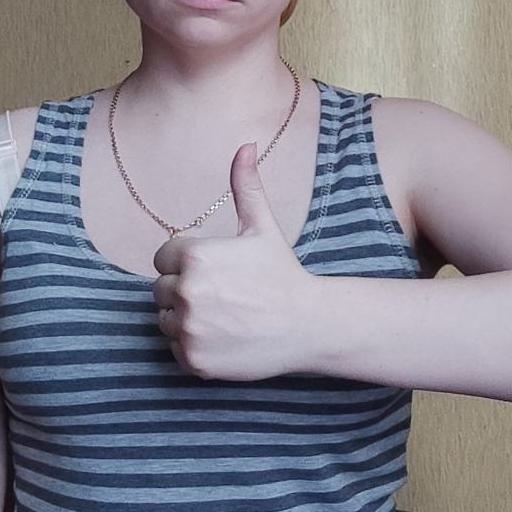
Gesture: like